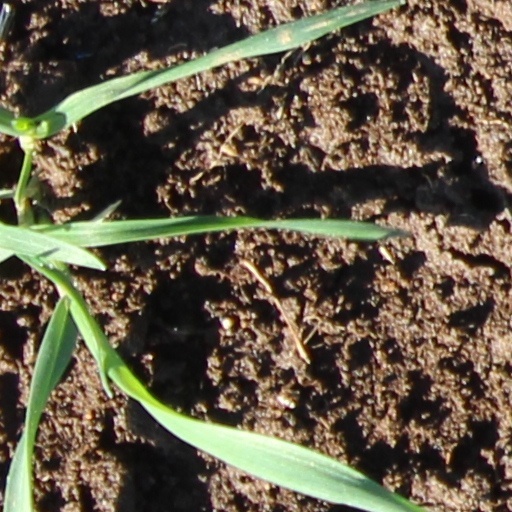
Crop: wheat